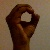
The image shows a hand gesture representing the letter 'O' in Indian Sign Language.